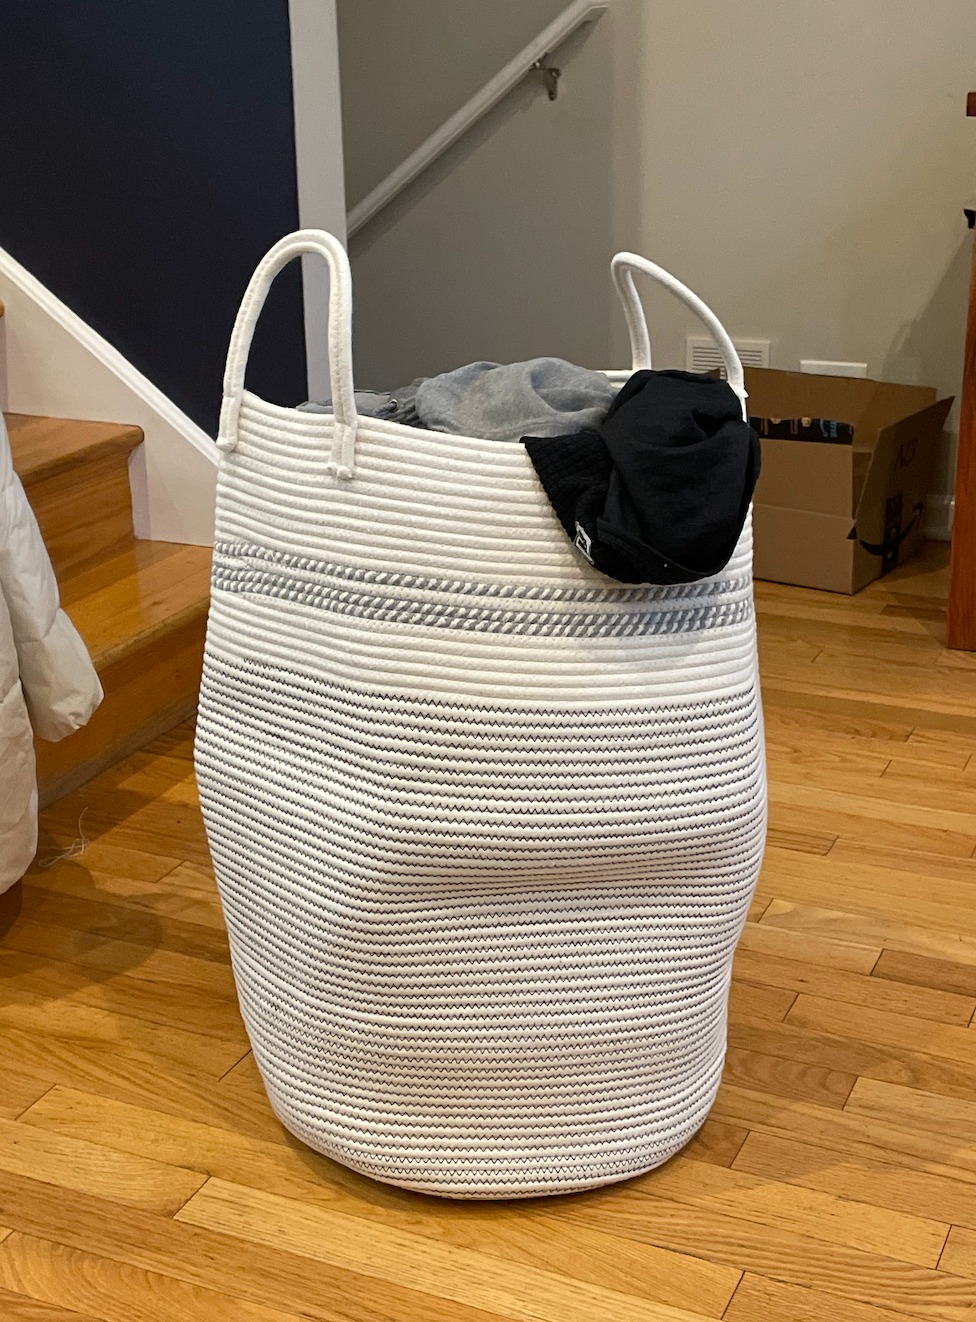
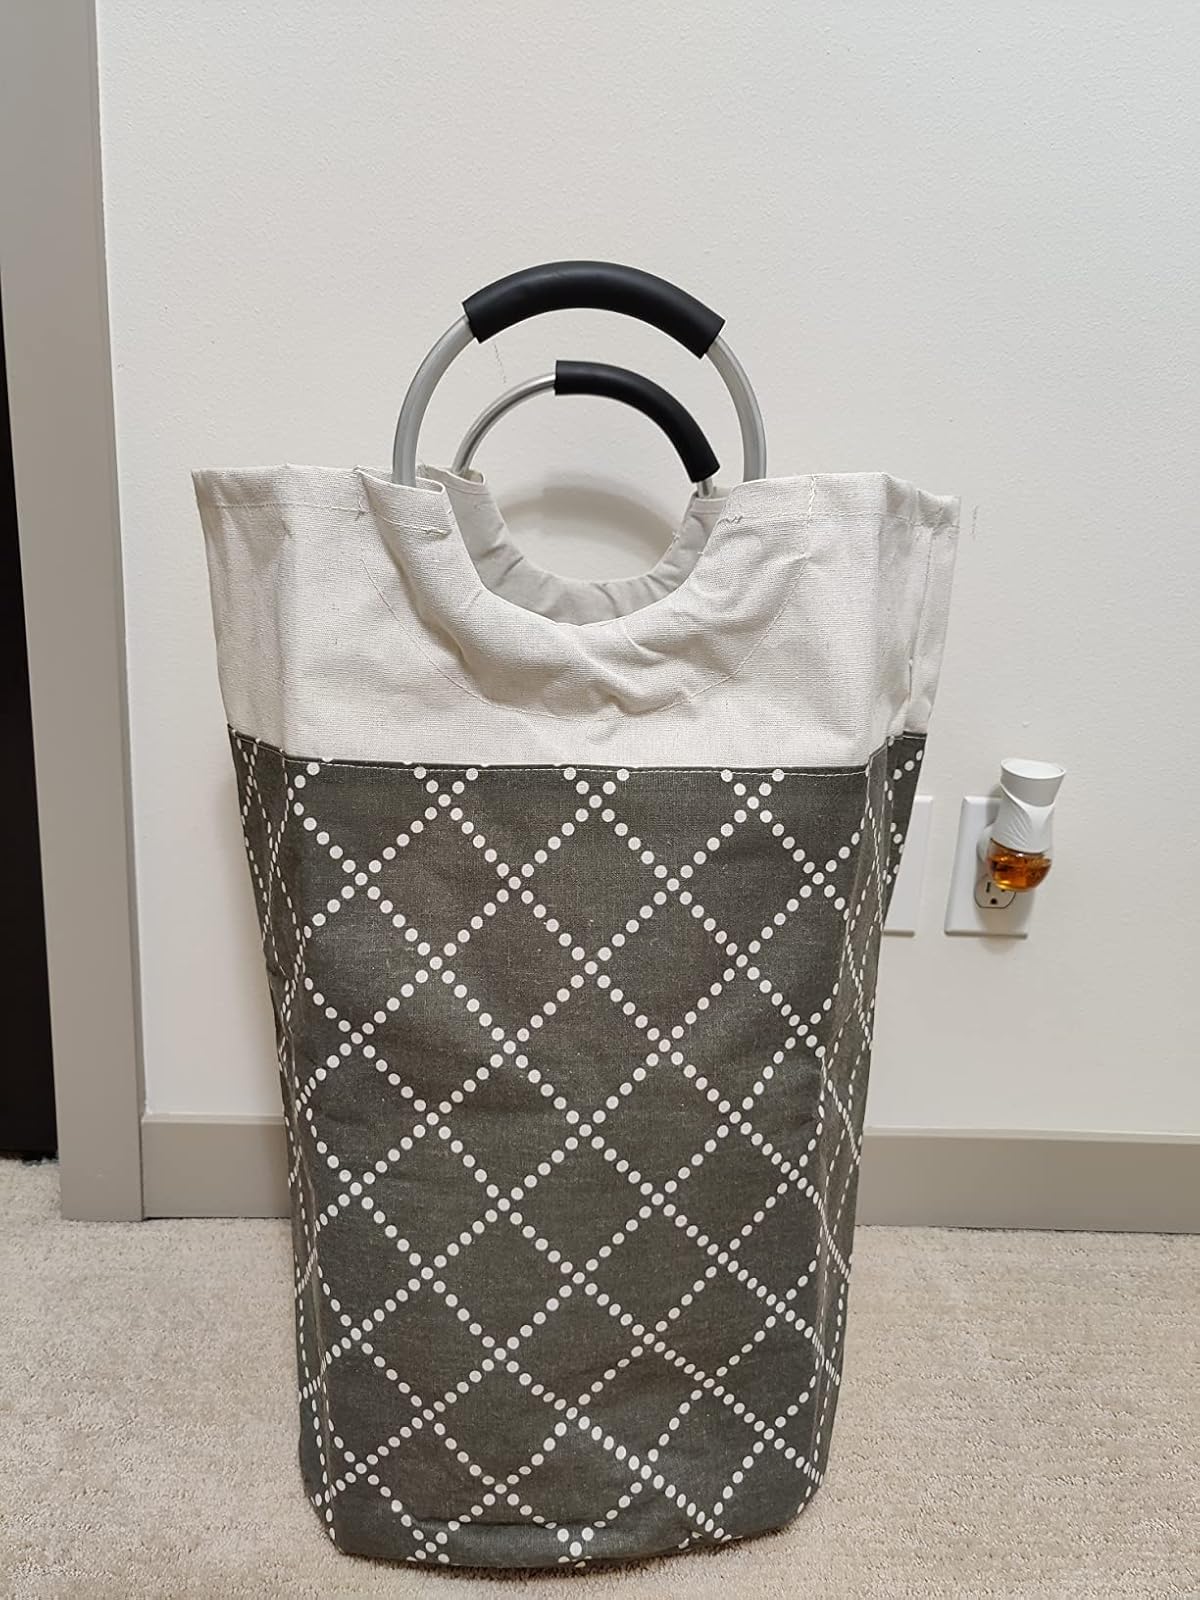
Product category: items_hamper
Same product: no